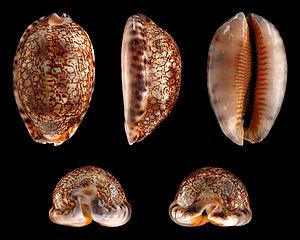
Coquille de Porcelaine arabe (Mauritia arabica), pêchée sur une île près de Beruwela, au Sri Lanka.
Les Cypraeidae constituent une famille de mollusques gastéropodes, de l'ordre des Littorinimorpha.
La super-famille des Cypraeoidea regroupe des mollusques gastéropodes de l'ordre des Littorinimorpha.
Mauritia est un genre de mollusques gastéropodes de la famille des Cypraeidae.